British occupation of Manila

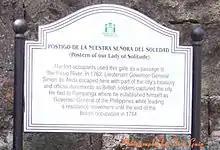

At the time, Britain and France were belligerents in what was later termed the Seven Years' War but Spain remained neutral despite diplomatic approaches from both sides. The war began badly for the British but as it progressed the tide of the war turned strongly in their favour and the neutral Spanish government became alarmed that the string of major French losses was transforming the British into a major threat to Spanish overseas interests. France successfully negotiated a treaty with Spain known as the Family Compact which was signed on 15 August 1761. By an ancillary secret convention, Spain committed to making preparations for war against Britain. Britain first declared war against Spain on 4 January 1762, and on 18 January 1762, Spain issued their own declaration of war against Britain.